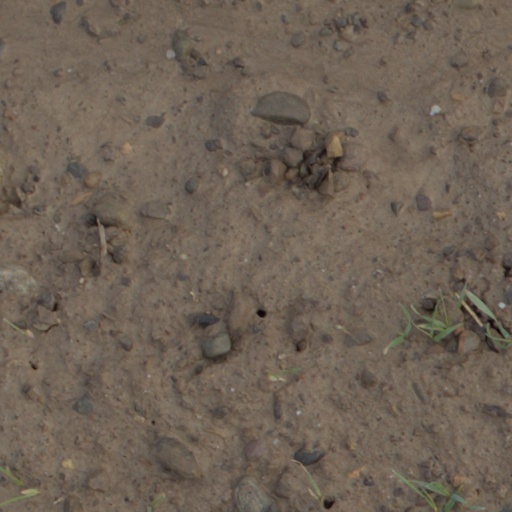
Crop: wheat